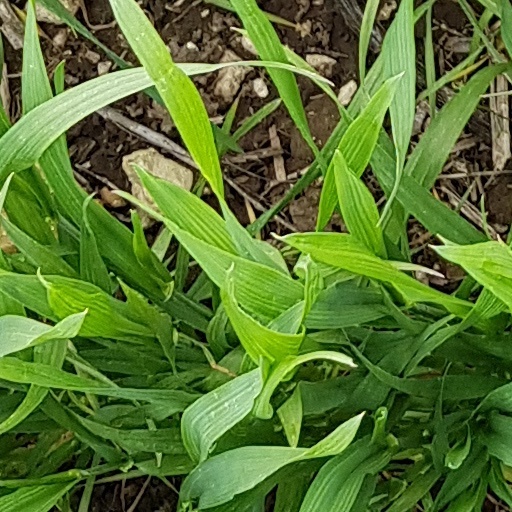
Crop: wheat